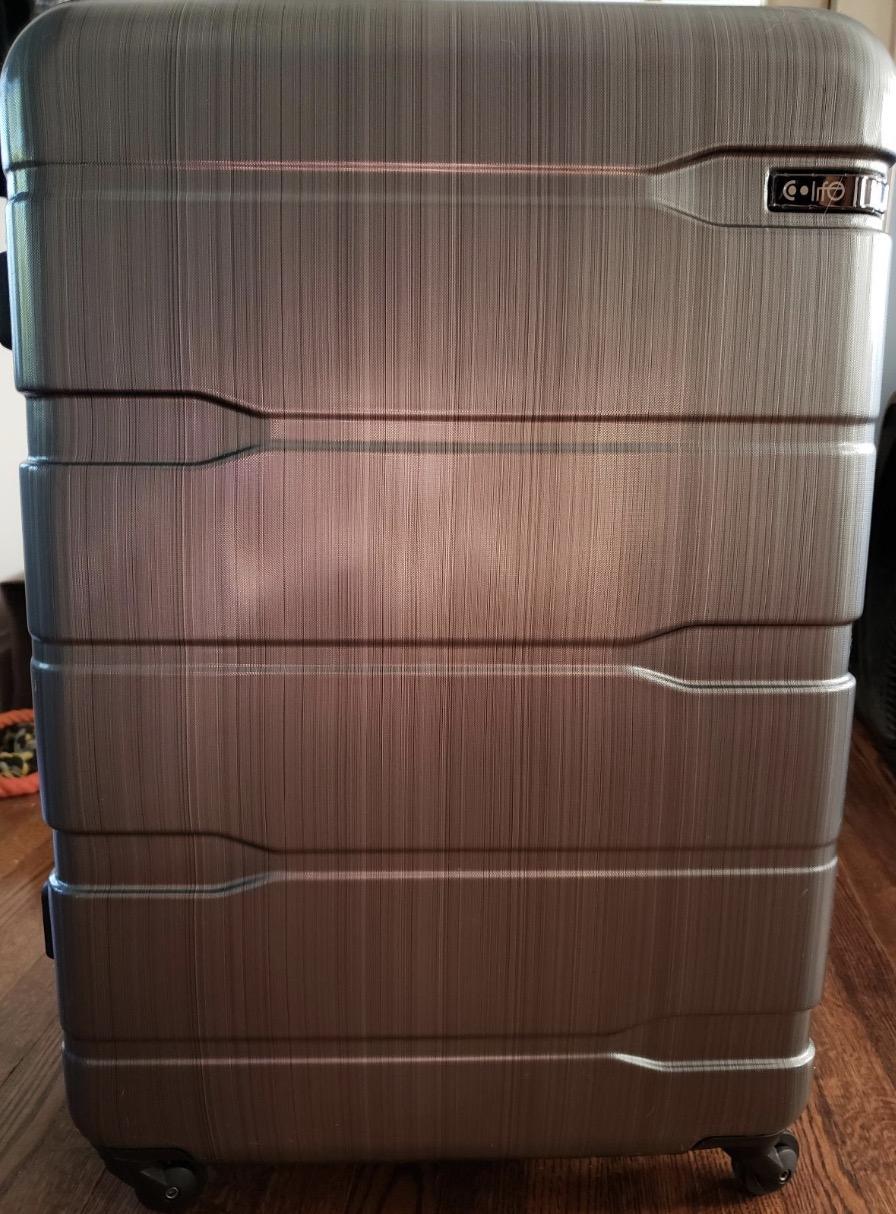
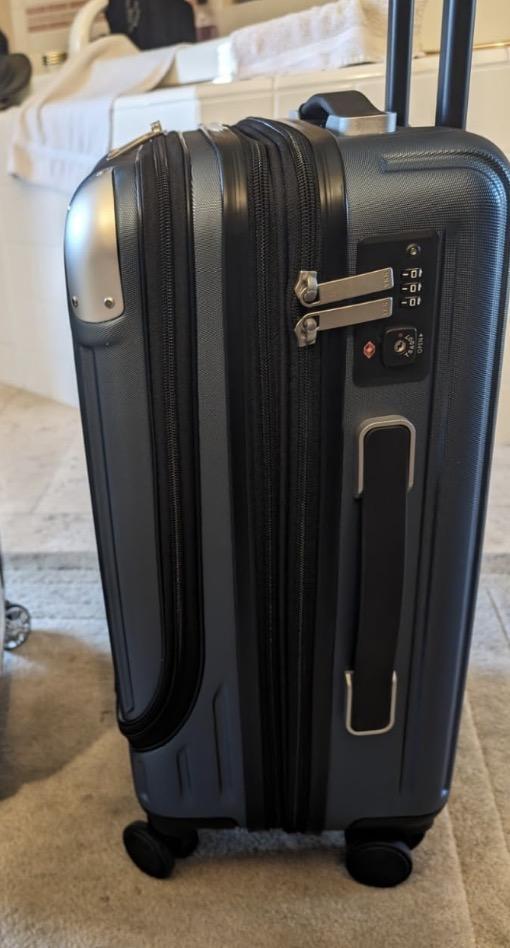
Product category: items_tea
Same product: no